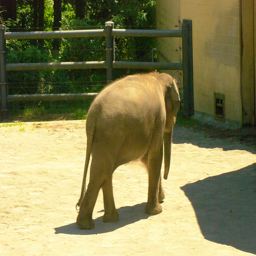
An elephant walks on dirt in a fenced enclosure with a building and trees.
A large elephant standing near a wooden fence.
A young elephant in an enclosure turns away and walks towards a building
A baby elephant strolls around the outdoor pen.
One elephant walks in a fenced in dirt area.